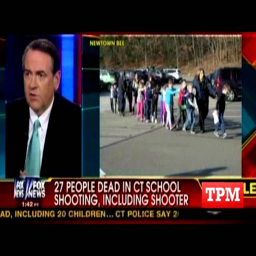
we ask why there is violence in our schools , but we have systematically removed deity from our schools , politician said shortly after the shooting .